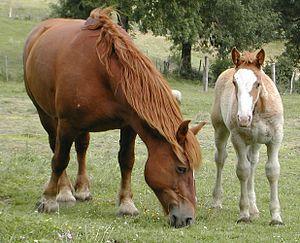
Un poulain et sa mère (qui broute) ...
Le mot poulain désigne avant tout le petit du cheval. Jusqu'à 6 mois, on peut aussi l'appeler foal. Yearling désigne les jeunes chevaux d'un an.